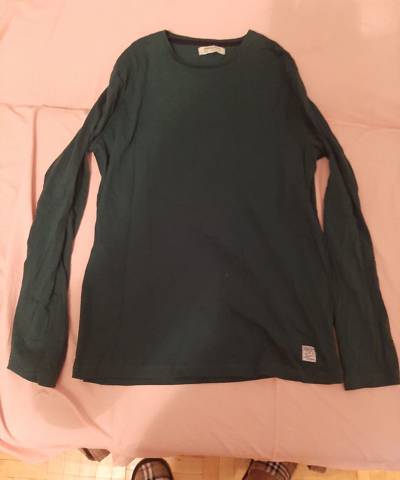
Waste category: clothes